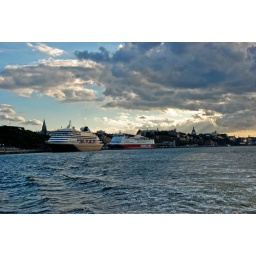
Cruise ships in the harbor. The red and white one is a cruise to Finland.